Cody Pickett

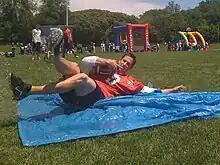
Pickett demonstrates a quarterback slide at a 2009 Argonauts training camp fan day.

Pickett was traded on July 27, 2006, to the Houston Texans for a conditional draft pick in the 2007 NFL draft. He was released by the Texans on September 1, 2006. Pickett was selected to the 2007 Rhein Fire NFL Europe team as a free agent and was their starting quarterback.